Garamond

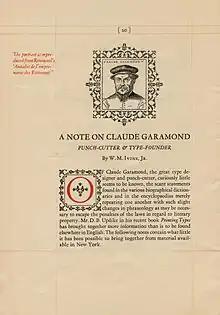
Sample of Monotype Garamont by Goudy, showcased in its magazine in 1923

A revival by Frederic Goudy for the American branch of Monotype, the name chosen to differ from other revivals. An elegant sample created by Bruce Rogers was shown in a spring 1923 issue of Monotype's magazine. It, like Monotype Garamond, features a large range of swash characters, based on Imprimerie Nationale specimen sheets.